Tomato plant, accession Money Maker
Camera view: tilt-top (135 deg); turntable rotation: 240 degrees
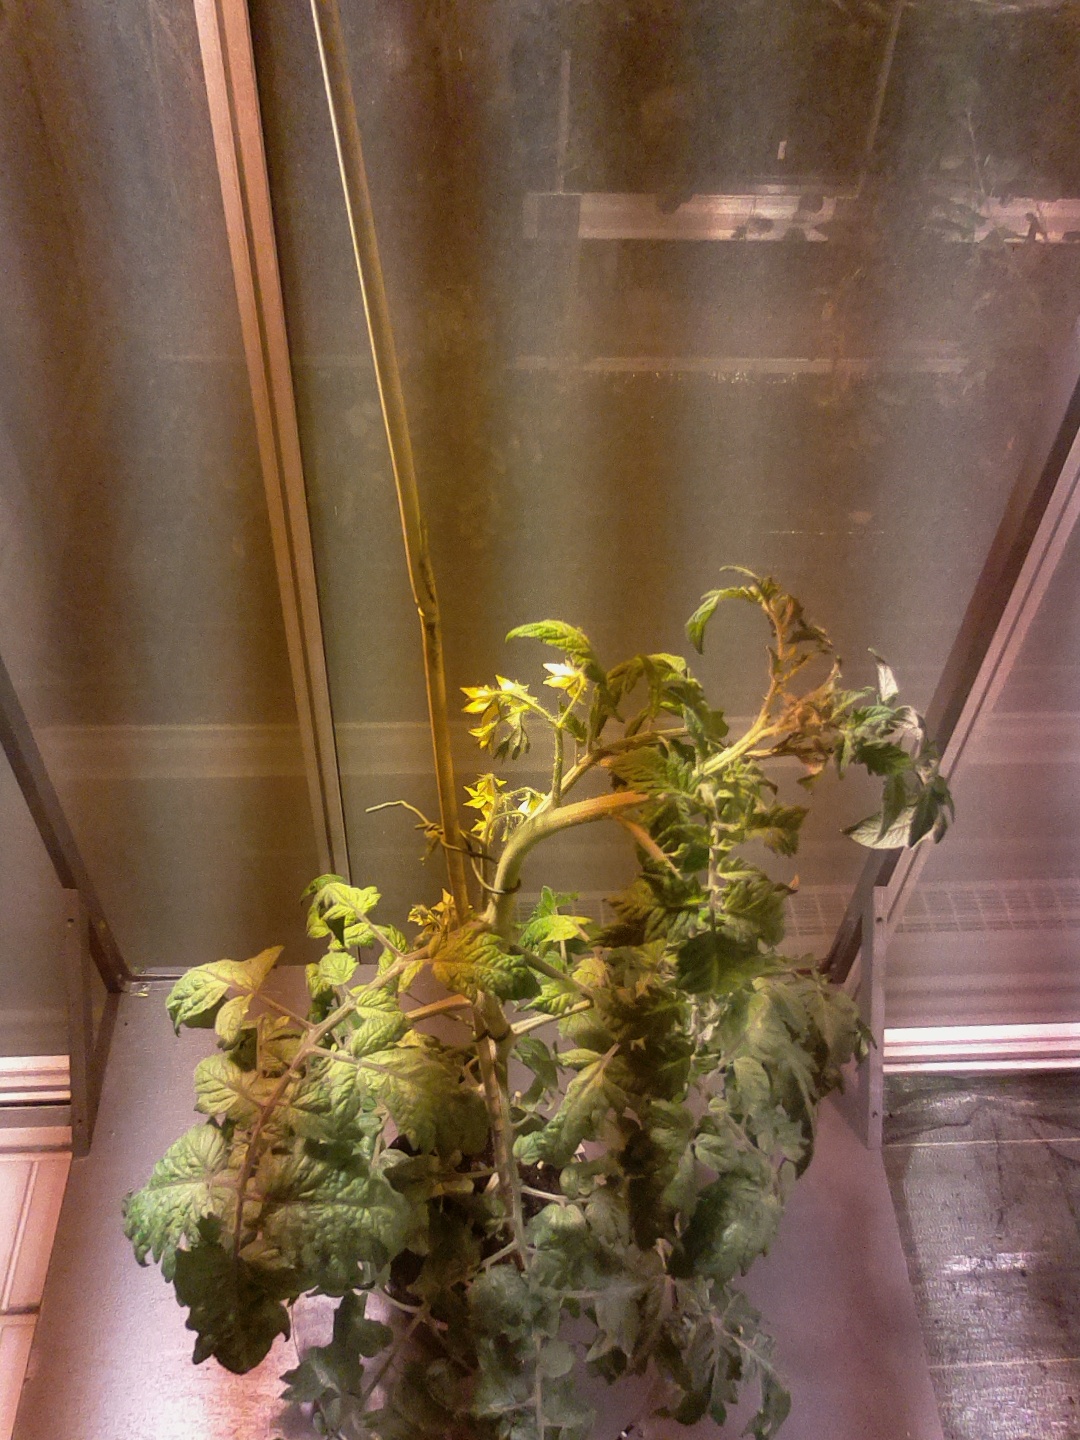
BBCH growth stage 69: End of flowering, 90%-100% of flowers open, more petals falling